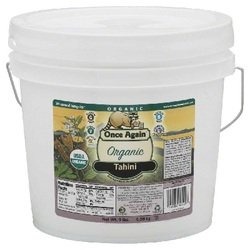
Item Name: 100% Organic Tahini
Value: 144.0
Unit: Fl Oz

Price: 96.36